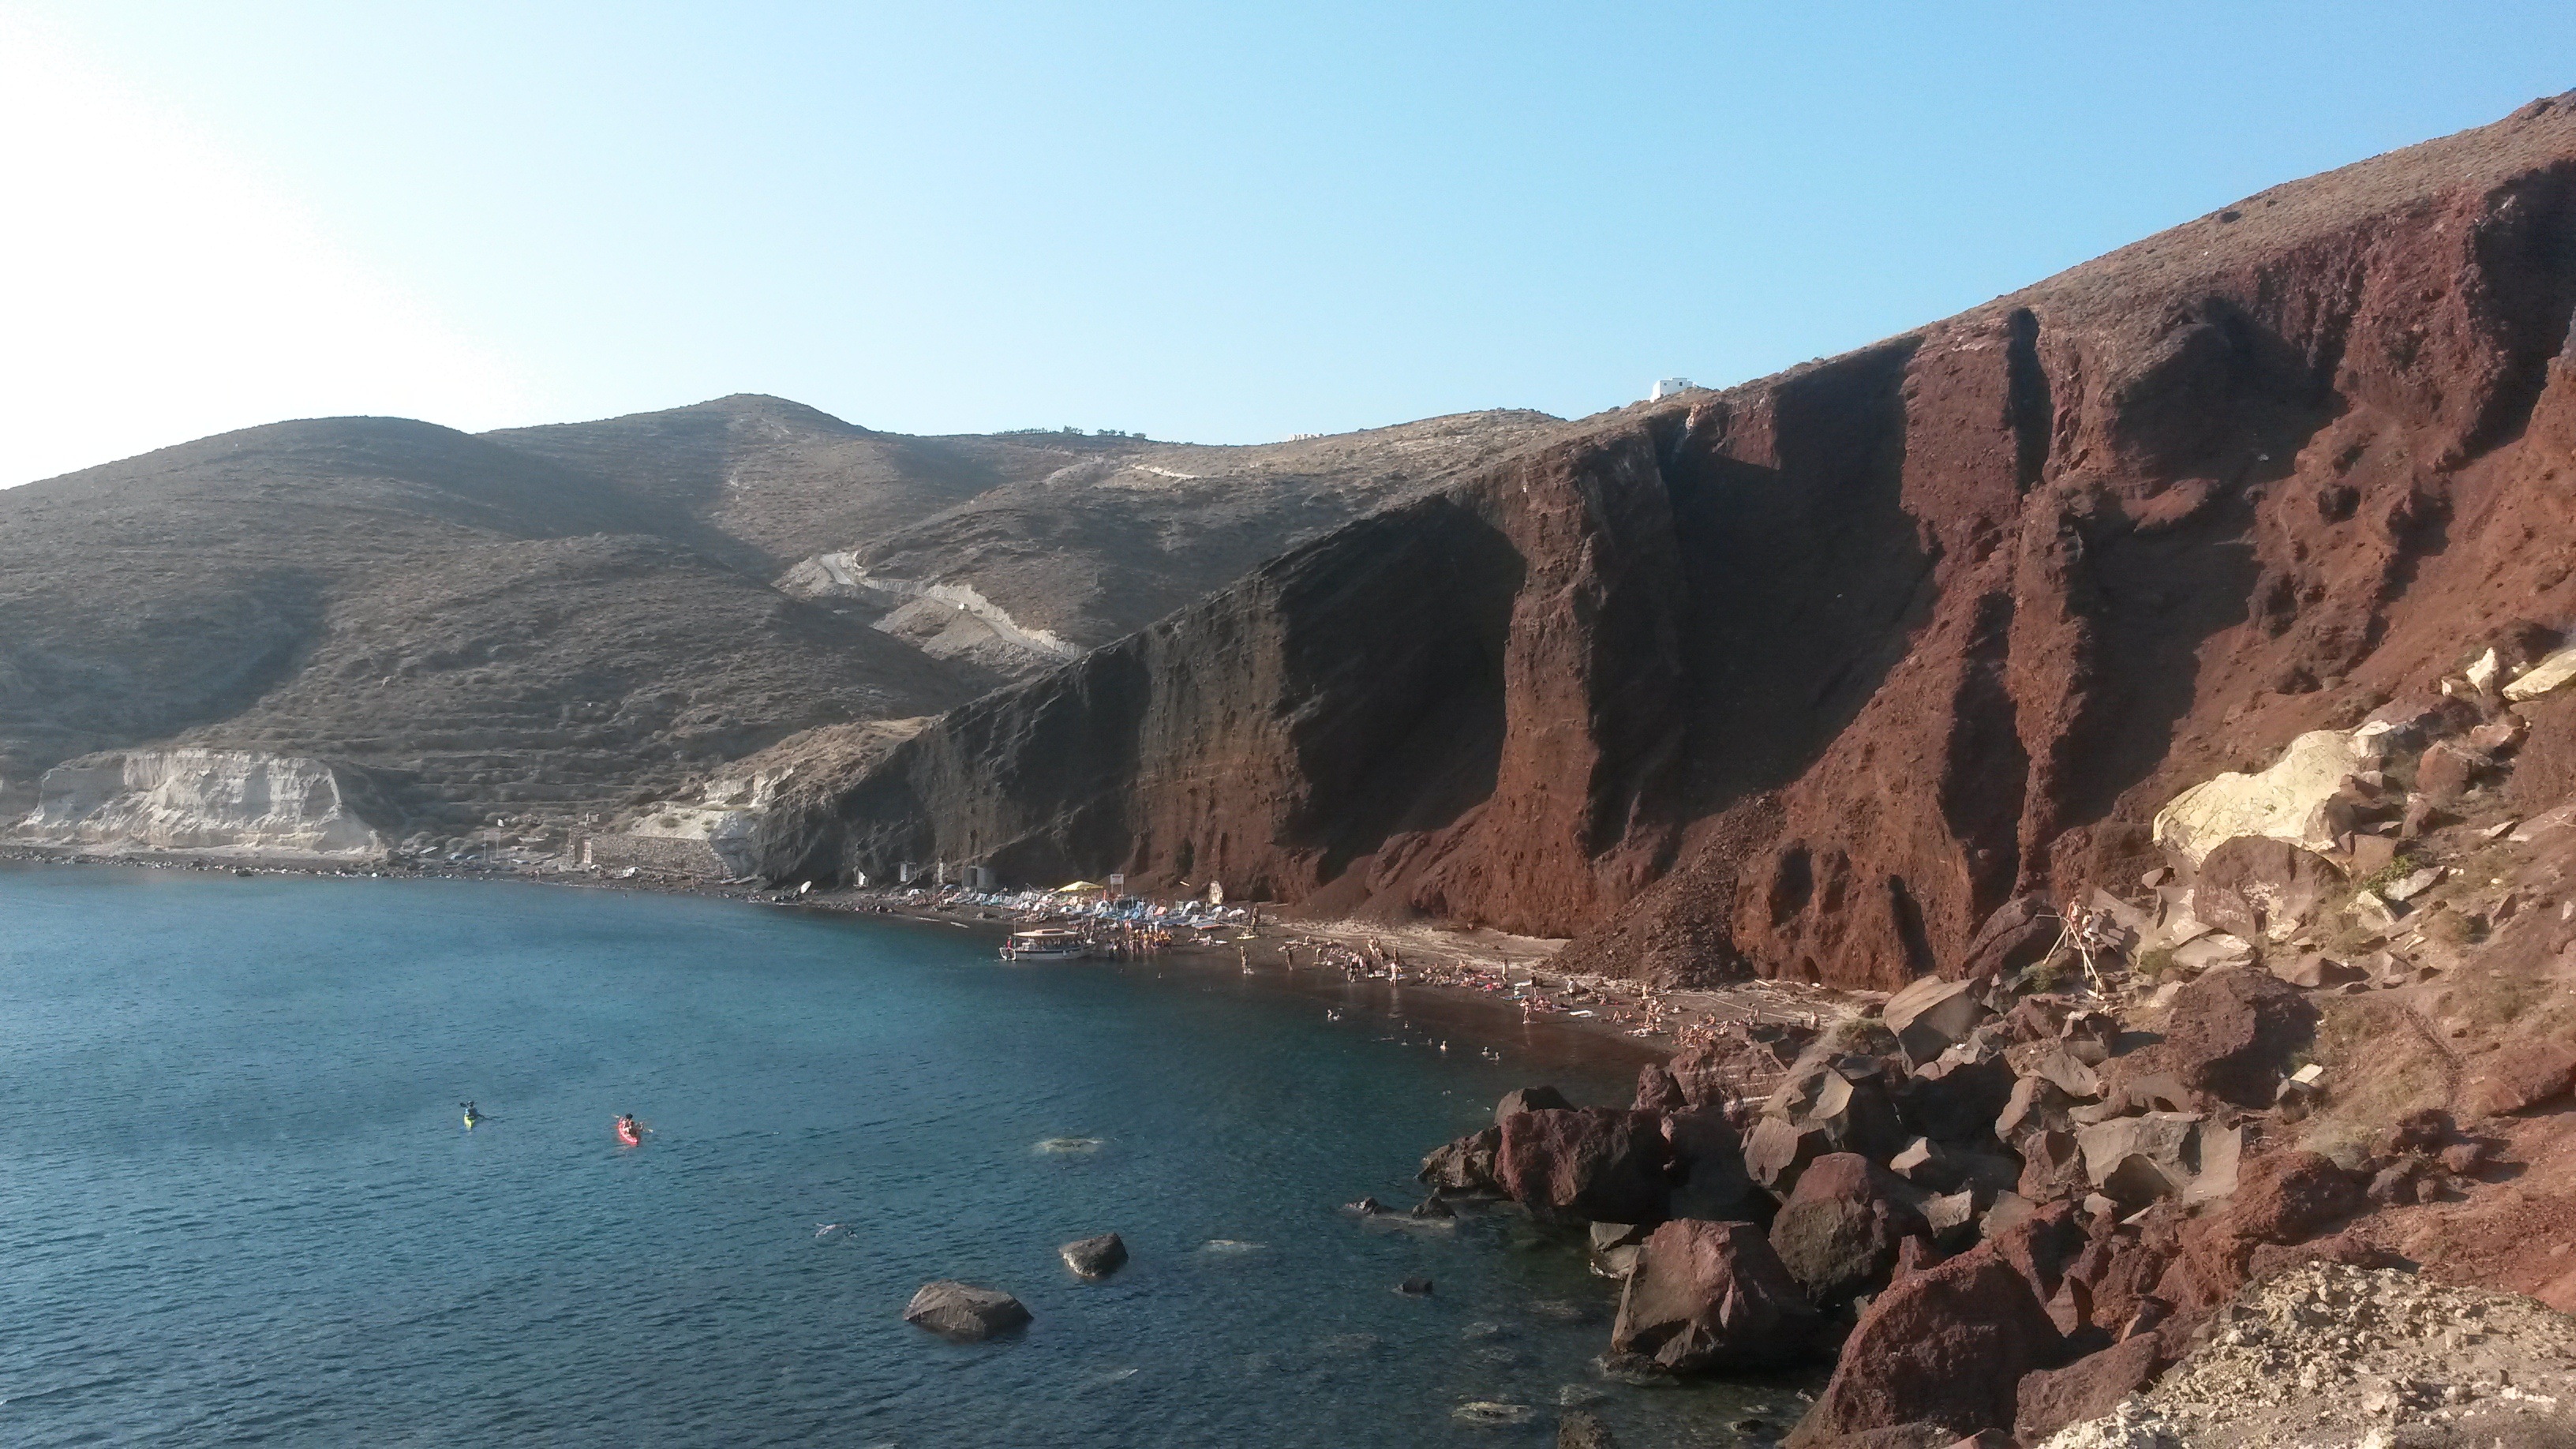
sea, coast, cliff, bay, terrain, santorini, geology, cape, thira, wadi, landform, geographical feature, redbeach